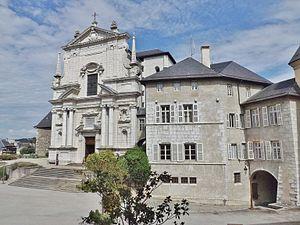
Vue de la cour et de la Sainte-Chapelle du château des Ducs de Savoie à Chambéry, en Savoie.
Le château des ducs de Savoie ou château de Chambéry est un ancien château fort, du XIᵉ siècle, qui se dresse sur la commune de Chambéry dans le département de la Savoie en région Auvergne-Rhône-Alpes.